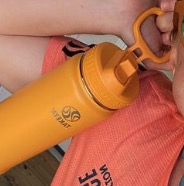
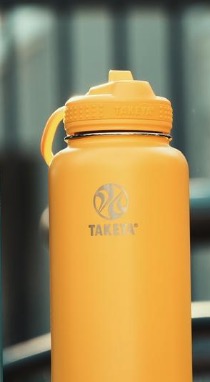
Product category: misc
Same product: yes